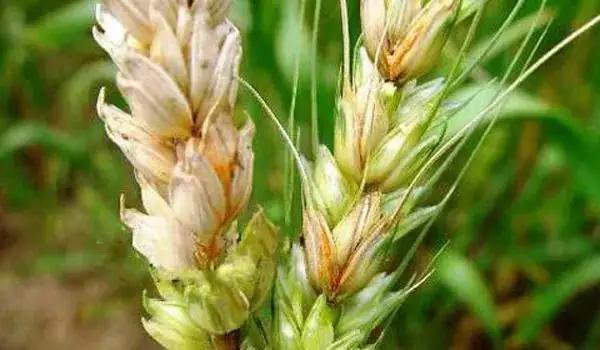
Plant: Wheat
Disease: wheat head scab